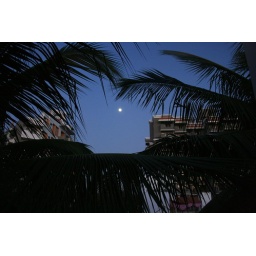
I shot this moon from my balcony in the bedroom rarely do you see a moon in broad daylight